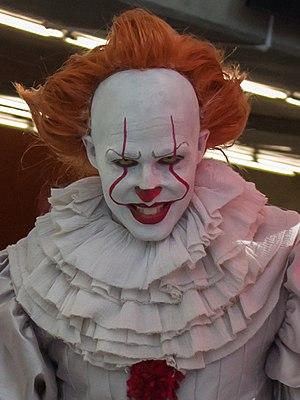
Stephen King [ˈstiːvən kɪŋ] est un écrivain américain né le 21 septembre 1947 à Portland.